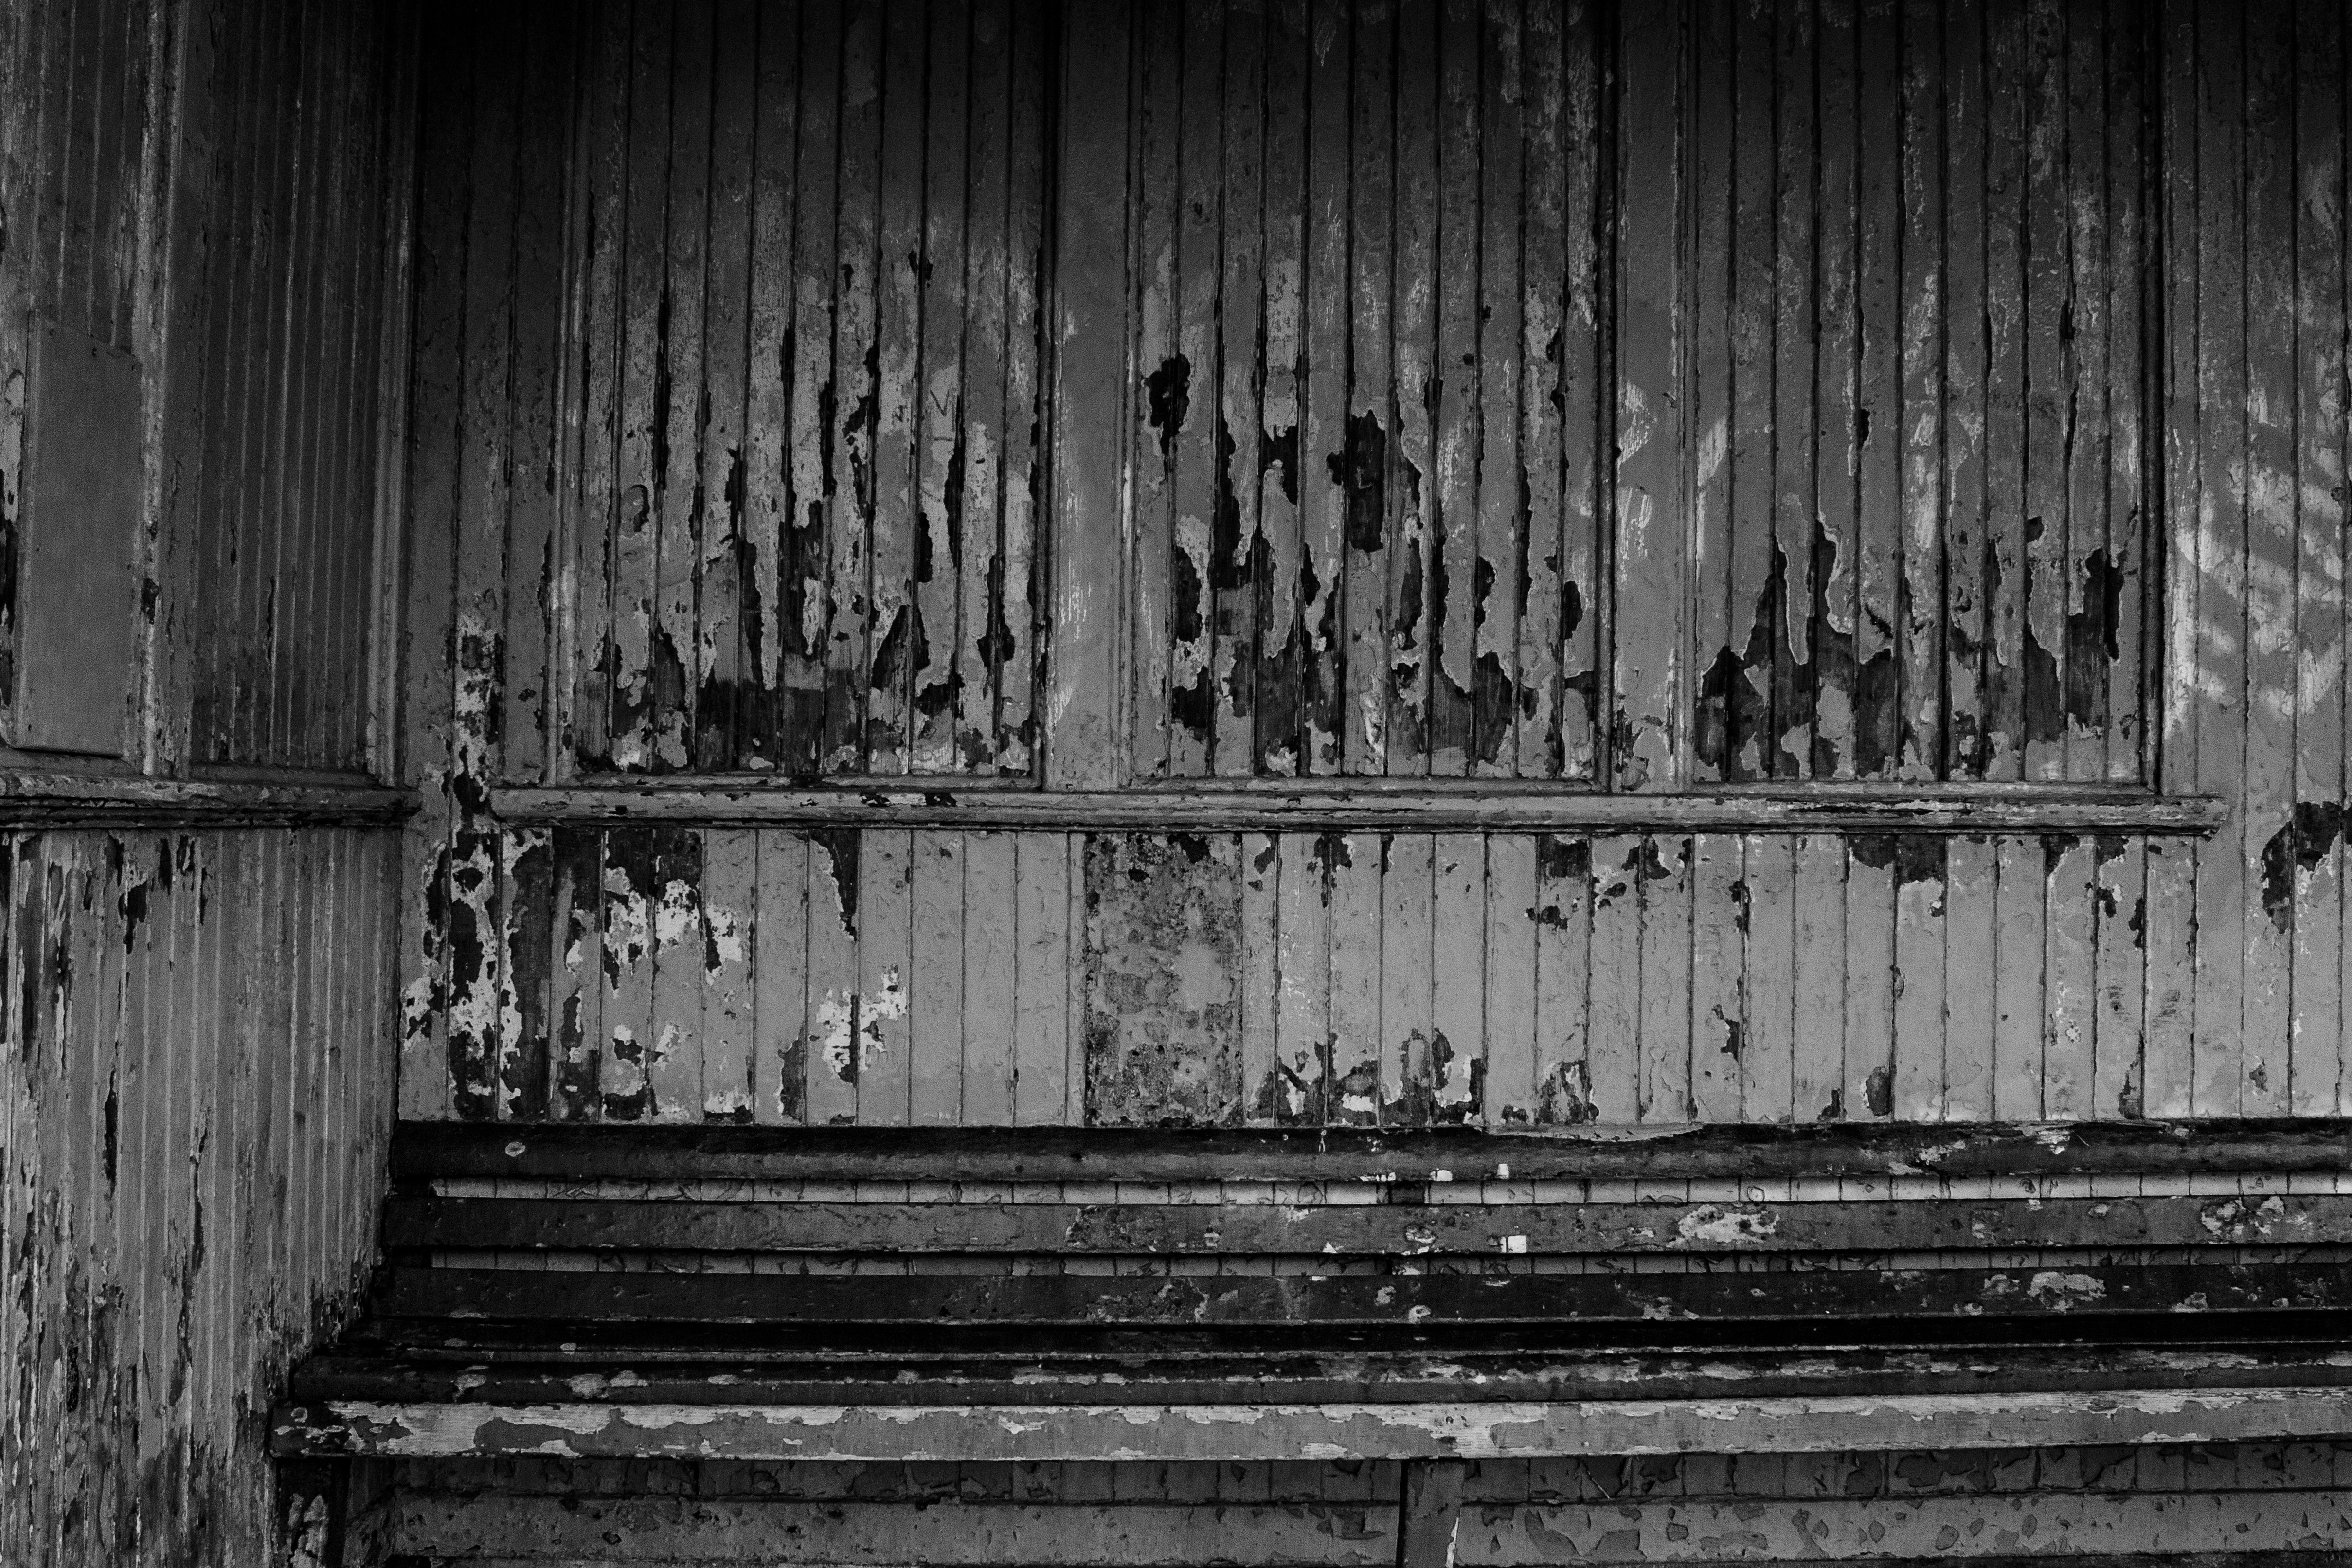
black and white, wood, white, bench, antique, texture, seat, building, old, urban, wall, porch, abandoned, darkness, empty, black, monochrome, cracked, neglected, dilapidated, wooden, cracks, peeling, faded, aged, rundown, b w, uncared, monochrome photography